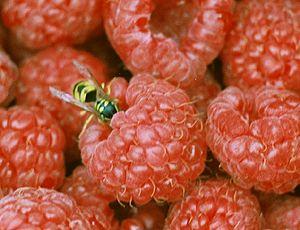
La framboise est un fruit rouge issu du framboisier, un arbrisseau de la famille des rosacées. Selon qu'il s'agit de framboisiers sauvages ou cultivés, la framboise pèse de 4 à 10 g, mesure jusqu'à 2,5 cm et compte de 40 à 80 drupéoles.